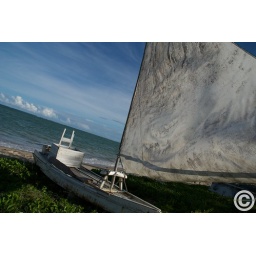
A sailing boat looking at the ocean in Tamandare, Brazil